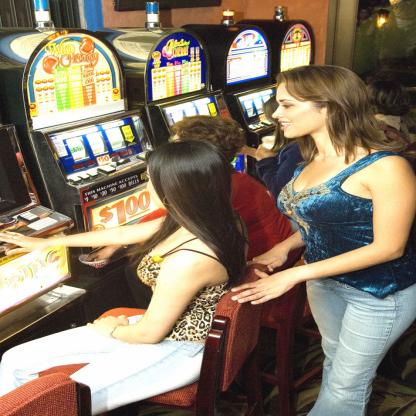
Scene: Indoor